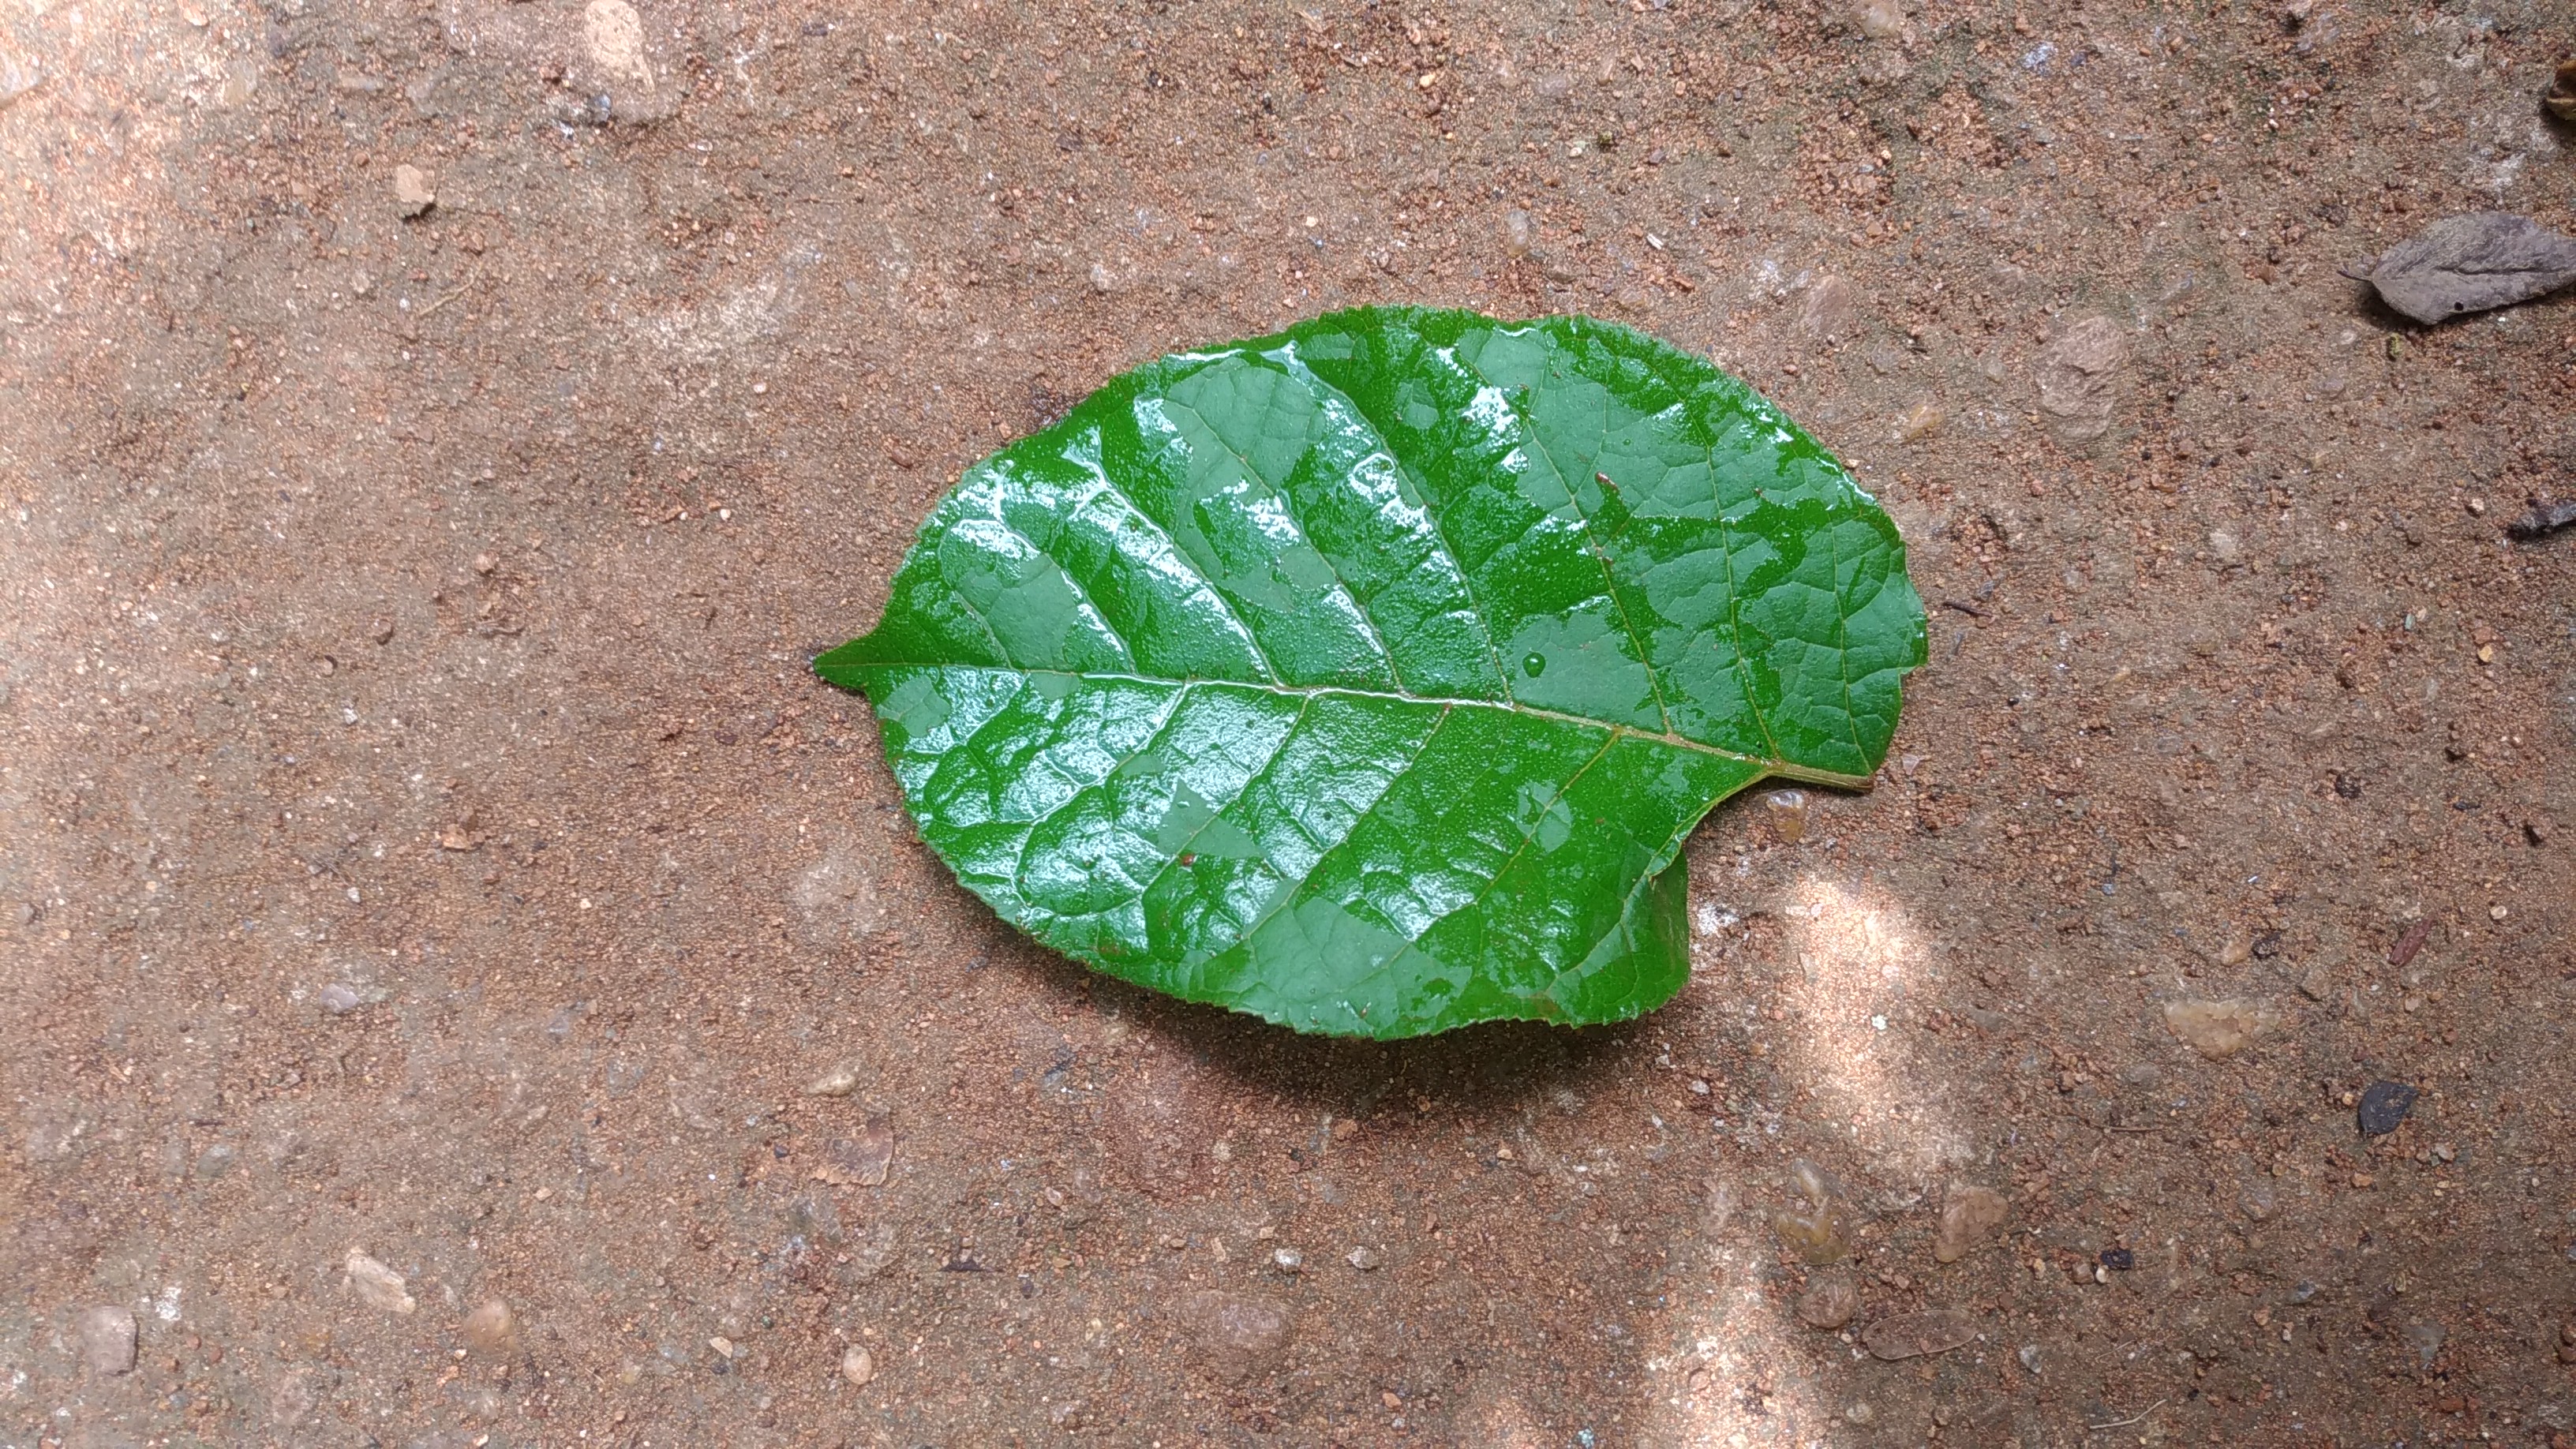
Plant: Padri